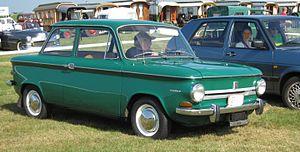
NSU Prinz 4